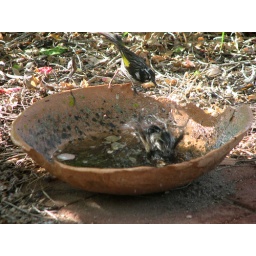
Rain collected in a little pot out the front of the house, and these little honeyeaters took a quick bath